Largest prehistoric animals

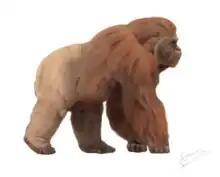
Reconstruction of "Gigantopithecus blacki"

The biggest known prehistoric lagomorph is Minorcan giant lagomorph "Nuralagus rex" at .